Syd Shores

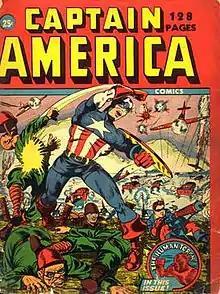
"Captain America Comics 128 Pages" (Jan. 1942), a one-shot, 25¢ special. Cover art by Shores.

Shores initially worked as an inker, embellishing some of the earliest pencil work of industry legend Jack Kirby, including the covers of the Simon & Kirby-created "Captain America Comics" #5, 7 and 9 in 1941. After the Simon & Kirby team moved on following "Captain America Comics" #10 (Jan. 1942), Shores and Al Avison became regular pencilers of the hit title, with one generally inking over the other, both working with writer Stan Lee. At that point, Shores received a promotion, he recalled in 1973: "When Simon and Kirby left in 1942 Stan did all the writing and was given the position of editorial director, while I was the art director, although I got called 'associate editor' in the books that were put out around then." Shores took over as regular penciller on "Captain America Comics", inked by Vince Alascia, while Avison did his World War II military service. "For the time that I worked on staff for Marvel from 1940 to 1948, I worked in close association with Vince Alascia, who did practically all the inking on my pencils," Shores said in 1970. "He was used to my style and worked very well with it."